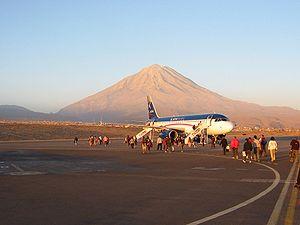
L'aéroport international Rodriguez Ballon est un aéroport qui dessert la ville péruvienne d'Arequipa, la deuxième plus grande ville du pays. Il est situé à 8 km du centre-ville sur la hauteur de Zamacola 2 560 m. Il porte le nom d'Alfredo Rodríguez Ballón, un pilote péruvien.
Arequipa est la capitale de la région péruvienne du même nom, et la deuxième ville du pays par le nombre d'habitants. La ville est située à 2 335 mètres d'altitude, au pied des volcans Misti et Chachani, dans les Andes péruviennes.